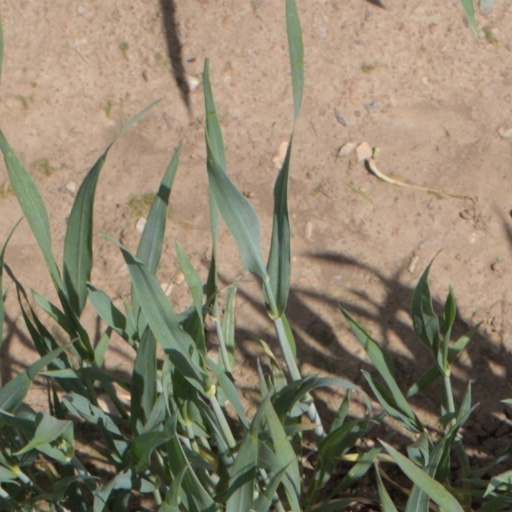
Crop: wheat